Guillemont

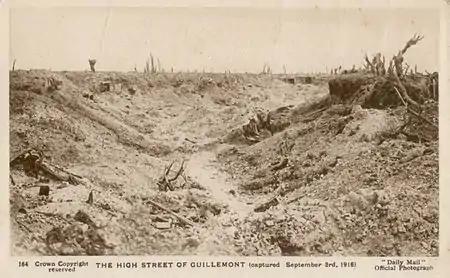
The high street of Guillemont, in 1916

Guillemont is a commune approximately east of Albert in the Somme department in Hauts-de-France in northern France.